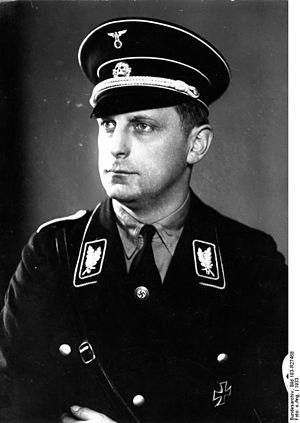
Werner Lorenz né le 2 octobre 1891 mort le 13 mars 1974 à Hambourg est un officier SS-Obergruppenführer qui dirigea de 1937 à 1945 la Hauptamt Volksdeutsche Mittelstelle.
Le Bureau de liaison des Allemands de « souche » est une agence nationale-socialiste créée pour défendre les intérêts des Volksdeutsche descendants d’Allemands, nés et vivant hors des frontières du Troisième Reich.